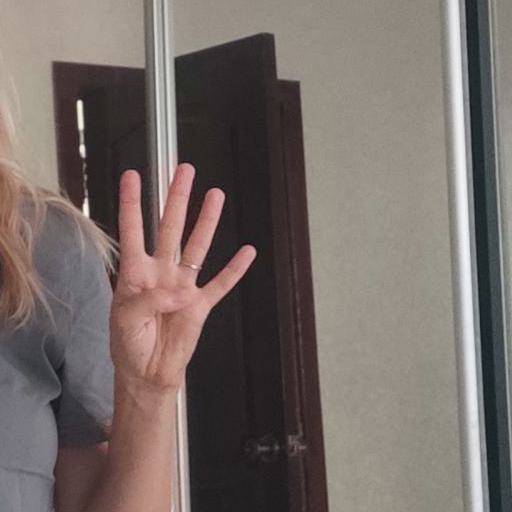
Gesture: four